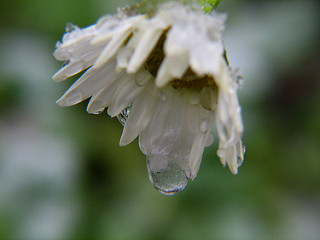
Flower: daisy